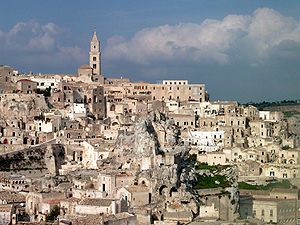
I Sassi di Matera
I Sassi di Matera
I Sassi di Matera er betegnelsen for den centrale og ældste del af byen Matera i Basilicata i Italien. I Sassi di Matera blev i 1993 optaget på UNESCO's liste over verdenskulturarv.